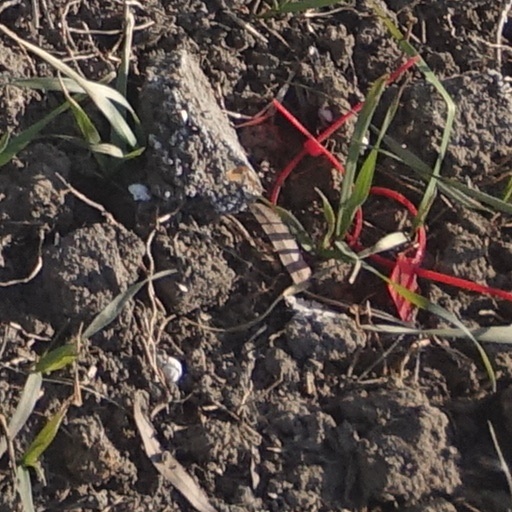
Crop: wheat